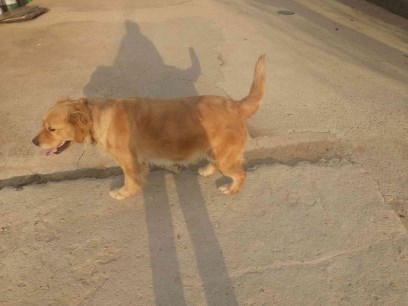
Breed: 5355-n000126-golden_retriever